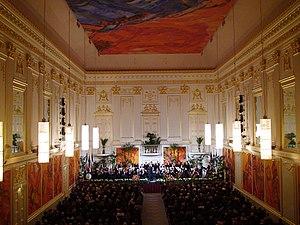
Concert avec l'Orchestre de la Hofburg (Wiener Hofburg Orchester) dans la salle des redoutes (Redoutensaal) de la Hofburg de Vienne (2008). Italiano: Concerto classico dell'Wiener Hofburg Orchester nella Grosser Redoutensaal (Sala grande della Redoute) dell’Hofburg di Vienna (2008).
Ludwig van Beethoven a composé des danses à travers les genres tels que menuet, danse allemande, contredanse, l'écossaise et la valse, presque toutes des danses populaires de la société de son temps. À la fin du XVIIIᵉ siècle, la danse de cour qui domine est le très formel menuet ; mais au début du XIXᵉ siècle, cette position est renversée par la valse qui rapproche les partenaires dans une plus grande intimité. La contredanse, avec sa mesure binaire, était aussi populaire auprès des classes moyennes, tandis que la « danse allemande » des villages de Bavière et d'Autriche a fourni la base de la valse elle-même.
Mauro Giuliani, né le 27 juillet 1781 à Bisceglie et mort le 8 mai 1829 à Naples, est un guitariste virtuose et un compositeur italien. Il est le père de Michele Giuliani, guitariste, compositeur et professeur de chant au Conservatoire de Paris, et d'Emilia Giuliani-Guglielmi, guitariste et compositrice, et le frère aîné de Nicolas Giuliani, maître de chapelle à Saint-Pétersbourg, attaché au service de l'Impératrice de Russie.
La Hofburg est un ancien palais impérial situé dans le 1ᵉʳ arrondissement de Vienne en Autriche. Le plus grand palais de la ville, il s'est progressivement édifié depuis le XIIIᵉ siècle. Ce fut la résidence de la plupart des dirigeants de l'histoire de l'Autriche, notamment de la dynastie des Habsbourg, et des empereurs d'Autriche et d'Autriche-Hongrie. Depuis 1946, c'est la résidence officielle du président fédéral de la république d'Autriche.